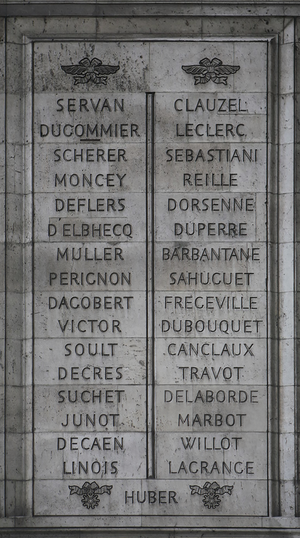
Jean-Antoine Marbot, souvent appelé Antoine Marbot, né le 7 décembre 1754 à Altillac et mort le 19 avril 1800 à Gênes, est un général et homme politique français du XVIIIᵉ siècle. Il appartient à une famille particulièrement distinguée dans la carrière des armes, donnant en moins de cinquante ans trois généraux à la France.